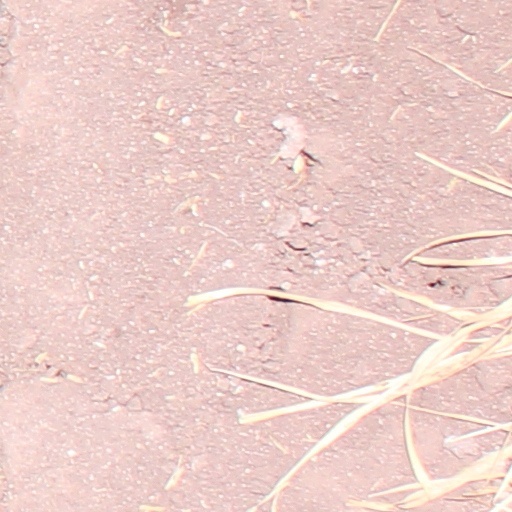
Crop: wheat